Khreshchatyk

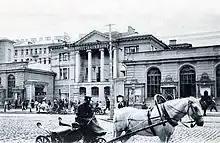
Kyiv Central Post Office in the 1900s

Khreshchatyk began to be developed in the 1830s and 1840s, beginning from the European Square end. Its current design emerged in 1837 when it was planned as Kyiv's principal street by architects that included the city architect, . From 1868 banks started to be located on Khreshchatyk. The Kyiv Stock Exchange was built in 1869. The thoroughfare became one of the most famous in the Russian Empire. The new was built on the street in 1874–1876. Other notable buildings constructed during this period were the Merchants' Hall, the concert hall, the Central Post Office, and the Club for Polish Noblemen. During the 1880s, its wooden-built restaurants and taverns were being replaced by stone-built multi-storey houses and shops. The street, with its departmental stores and hotels, was called "the only real street in Kiev," and, along with the city’s larger churches, became its central modern attraction for visitors.